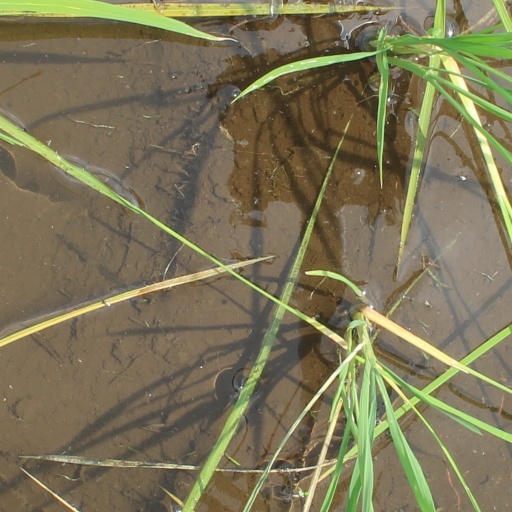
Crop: rice